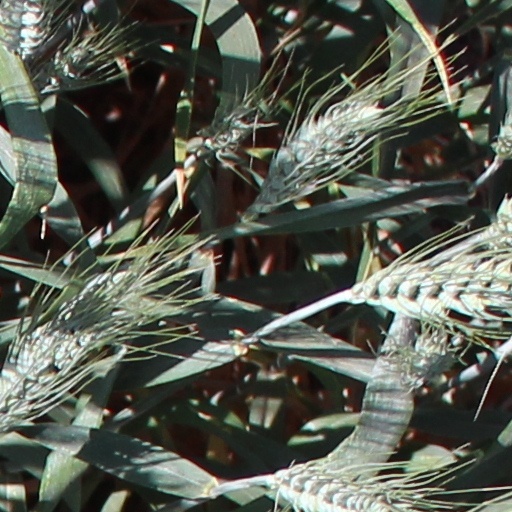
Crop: wheat